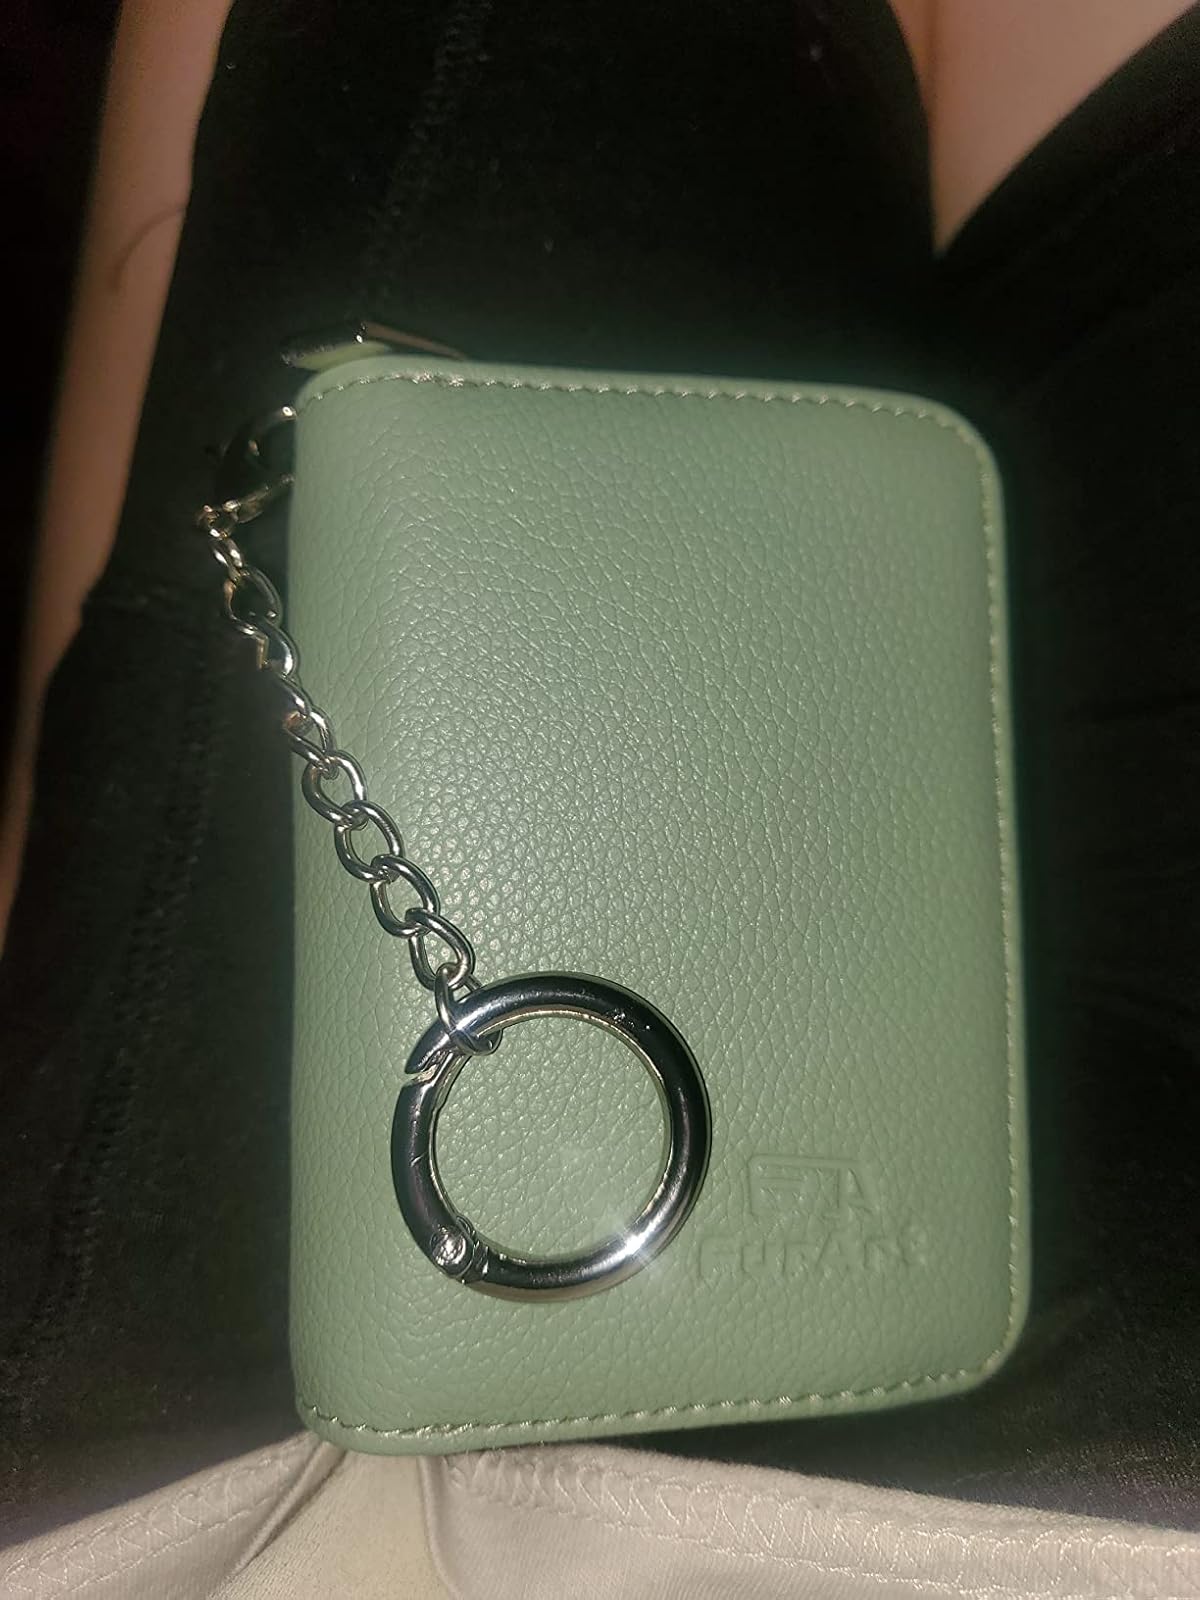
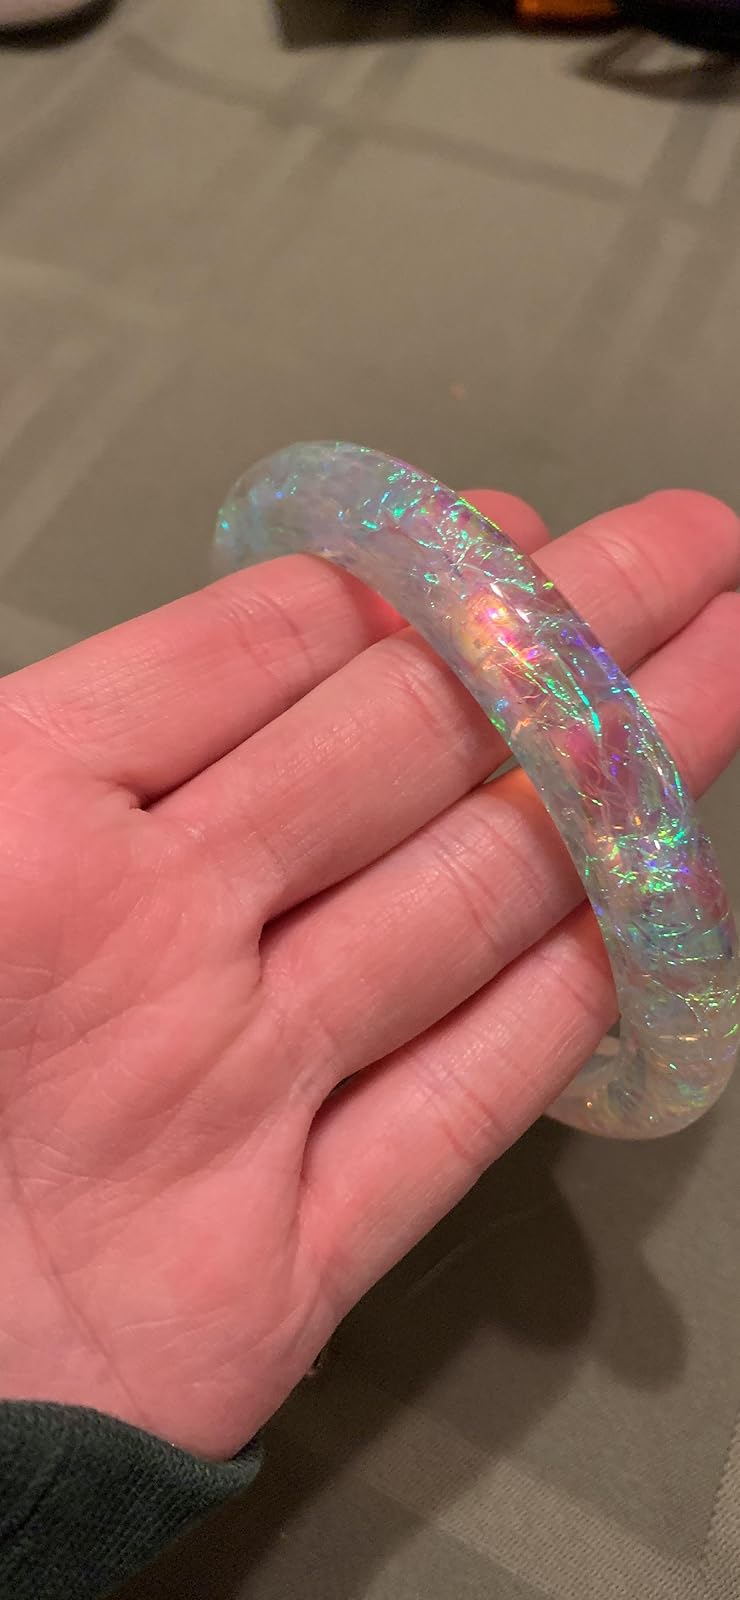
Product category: accessories_keychain
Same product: no